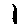
Label: 1